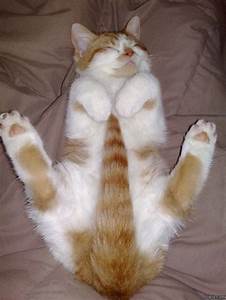
Label: gatto